Certificate of attendance

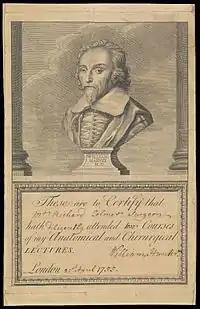
Certificate of attendance (in this case for Richard Colmer, surgeon) at anatomy and surgery courses run by William Hunter. The certificate is signed by him and dated 27 April 1755 by hand. The upper part of the certificate is an engraving of a bust of William Harvey.

A certificate of attendance (also certificate of participation ) is an official document proving the attendance of a class, a language course or a training course.